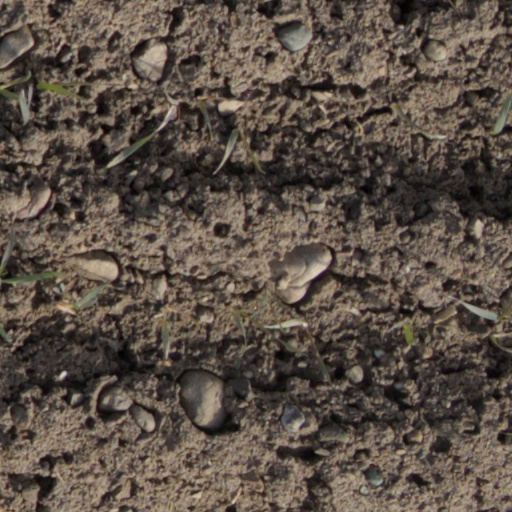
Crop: wheat